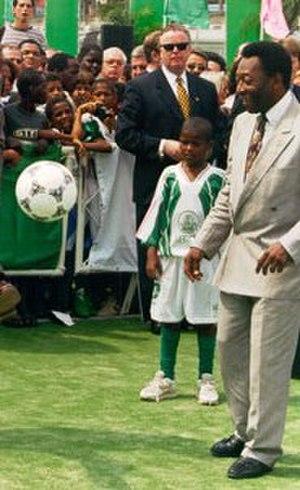
L'histoire de la Coupe du monde de football trouve son origine en 1904 lors de la création de la Fédération internationale de football association qui regroupe les Pays-Bas, la Belgique, la Suède, le Danemark, la Suisse, l'Espagne et la France. Lors d'un premier congrès, il est décidé d'organiser une compétition internationale en Suisse, refusée par les britanniques. Les premiers tournois mondiaux officiels de football ont lieu lors des Jeux olympiques à partir de 1908. Ce n'est qu'en 1930, sous l'impulsion de son président, Jules Rimet, que la FIFA inaugurera la Coupe du monde de football.